Oryctodromeus

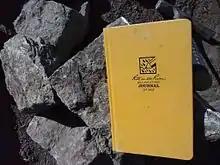
Metatarsal "in situ".

"Oryctodromeus" is based on specimens from the Blackleaf Formation: MOR 1636a, a partial skeleton of an adult individual including: the premaxillae (upper beak); part of the braincase; three neck, six back, seven hip, and twenty-three tail vertebrae; ribs; the shoulder girdle; an arm (minus the hand); both tibiae and an incomplete fibula; and a metatarsal. Two additional individuals, both juveniles about 55 to 65% the size of MOR 1636a, are represented by MOR 1636b. Numerous additional partial skeletons are known from the Wayan Formation.